Mykhaylo Chornyi

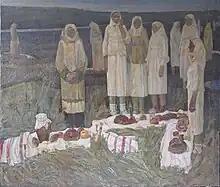
Widdows commemorating their husbands at the battle field. 1985 - oil, canvas. - 150x200 cm.

He transformed the Socialist realism artistic manner he was taught through a Ukrainian academic romanticism and historicism, rare at that time of Soviet censorship and pressure, to a new folk artistic style.